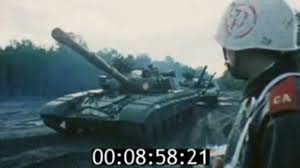
Label: Tank